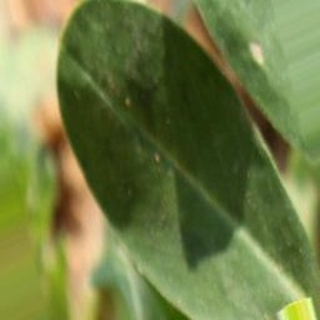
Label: healthy_groundnut